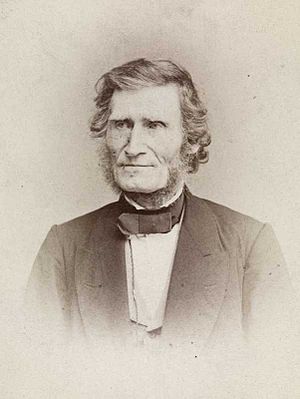
Ludvig Cæsar Martin Aubert
Foto: Frederik Klem / Oslo Museum
Ludvig Cæsar Martin Aubert var en norsk sprogforsker, søn af Benoni d'Aubert, far til Ludvig Mariboe Benjamin og Andreas Aubert.